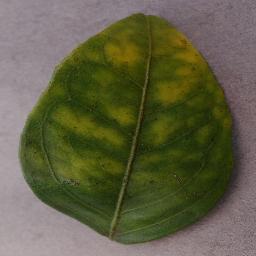
Label: Orange___Haunglongbing_(Citrus_greening)